Caravan of Courage (TV series)

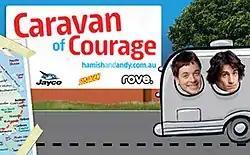
Logo

Caravan of Courage is an annual road trip, travelled by Australian comedians Hamish Blake and Andy Lee. There have been a total of four road trips, the latest two being both aired on their radio show and combined into a television special, and the first two broadcast as a segment on the talk show "Rove".